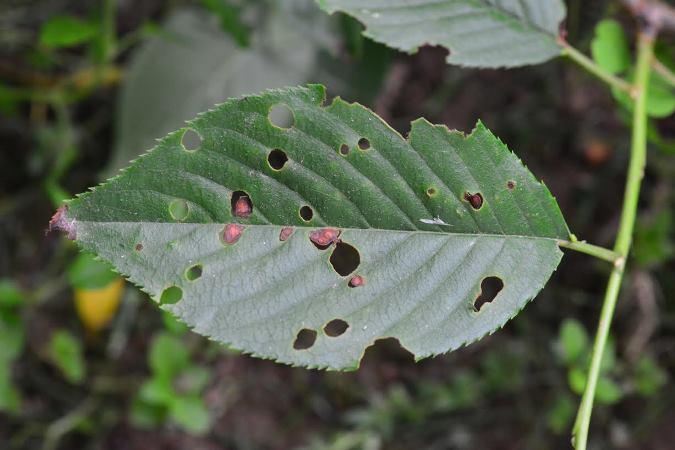
Plant: Plum
Disease: plum bacterial spot